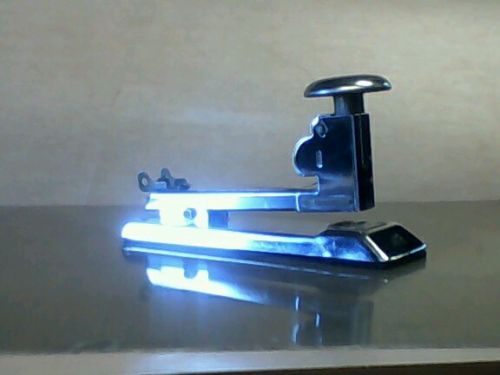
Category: stapler